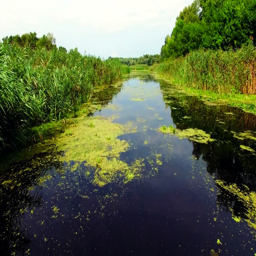
aerial view of marshy river in the forest